The Stripper (film)

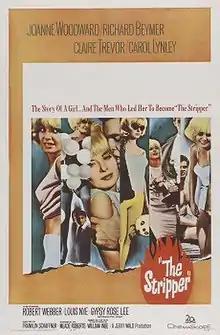
Theatrical release poster

The Stripper is a 1963 American drama film about a struggling, aging actress-turned-stripper, played by Joanne Woodward, and the people she knows. It is based on the play "A Loss of Roses" by William Inge.